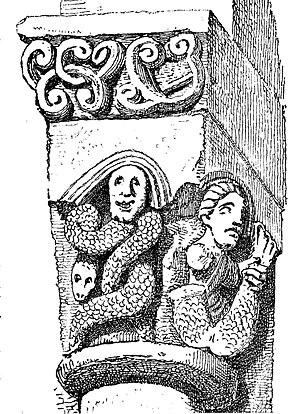
Église Saint-Vivien de Romagne
L'église Saint-Vivien est une église catholique située sur la commune de Romagne, dans le département de la Gironde, en France.